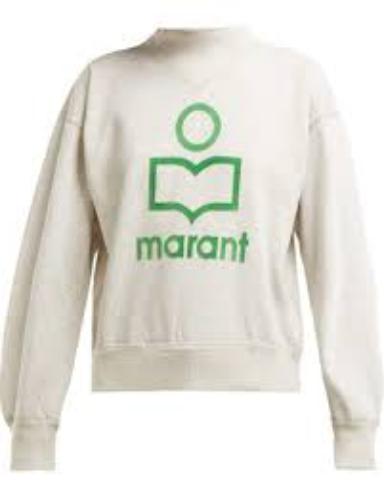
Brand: Isabel Maran-1
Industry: Clothes